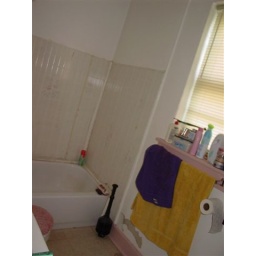
Walk-through Photo: Bath in addition, ground floor